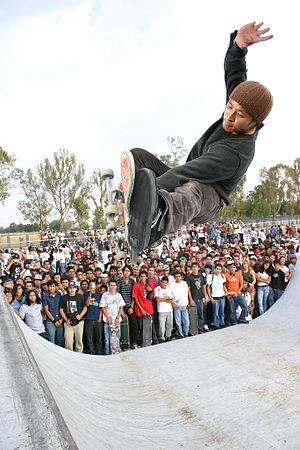
Daewon Song est un skateur professionnel américain d'origine sud-coréenne.